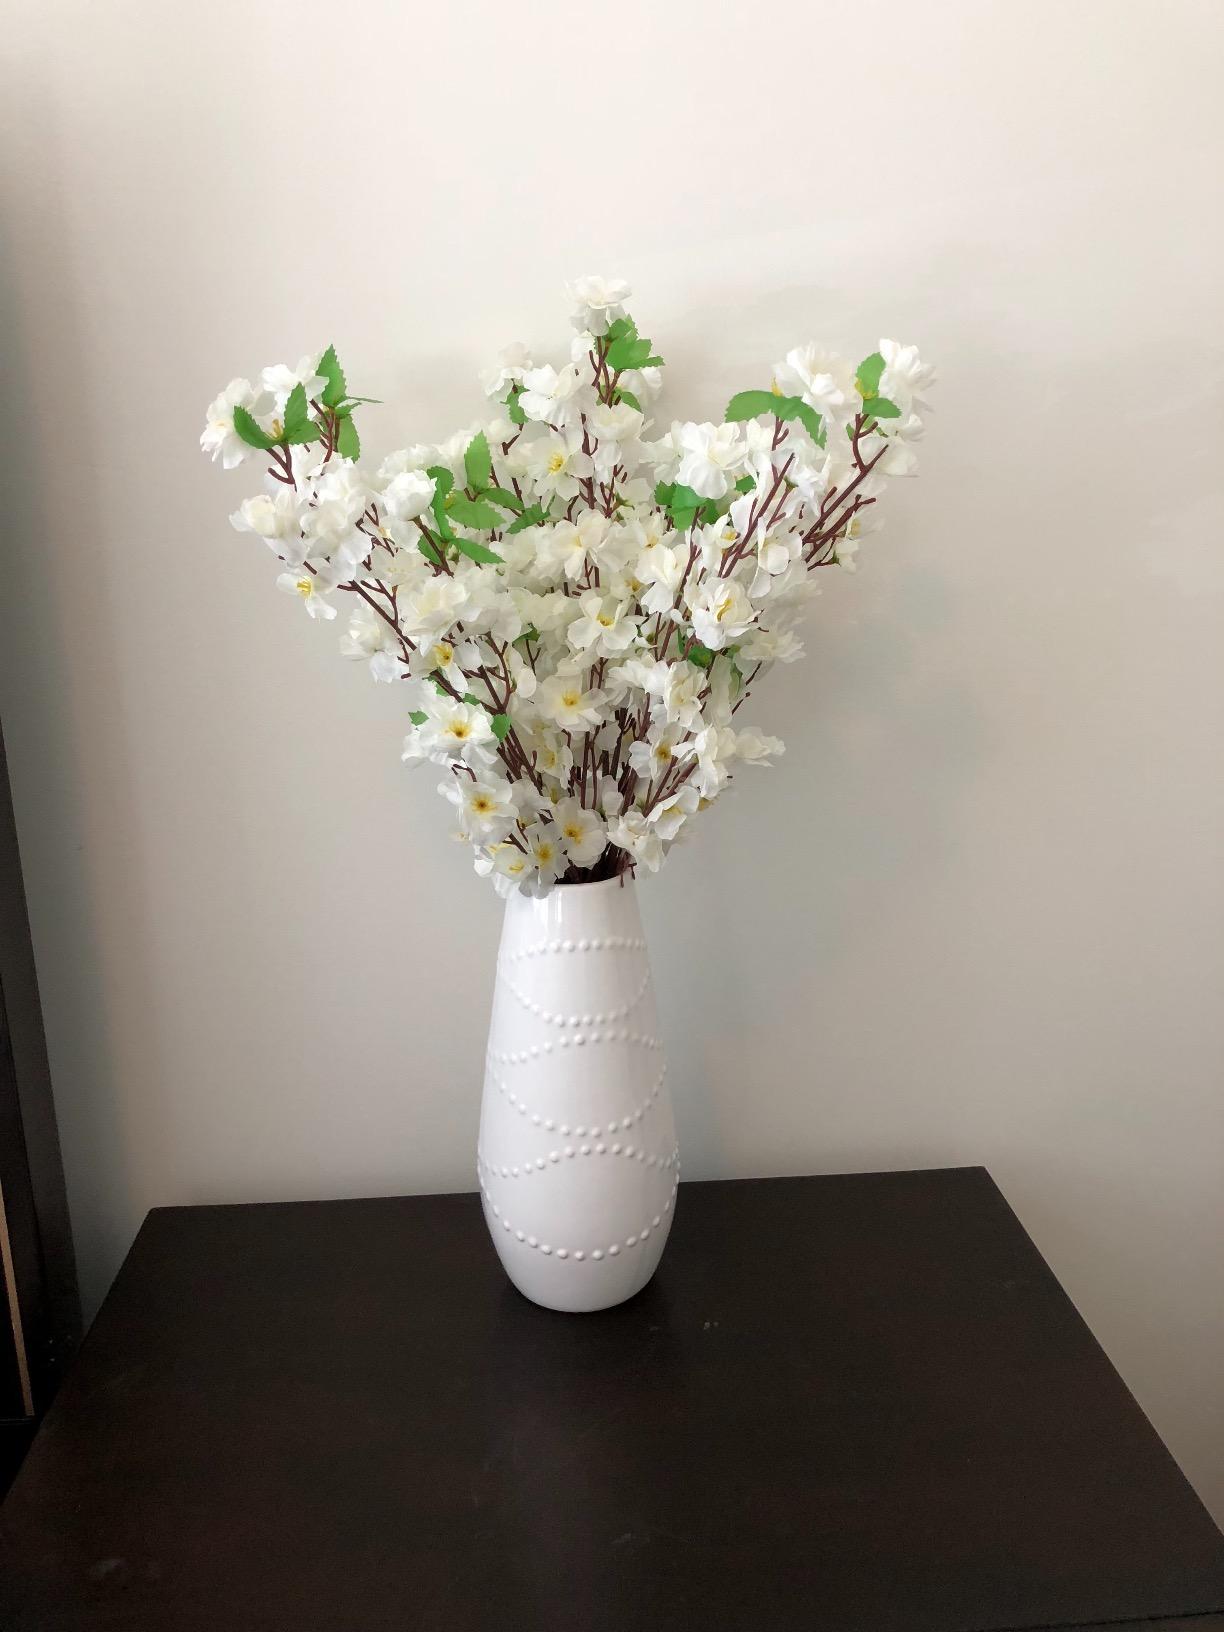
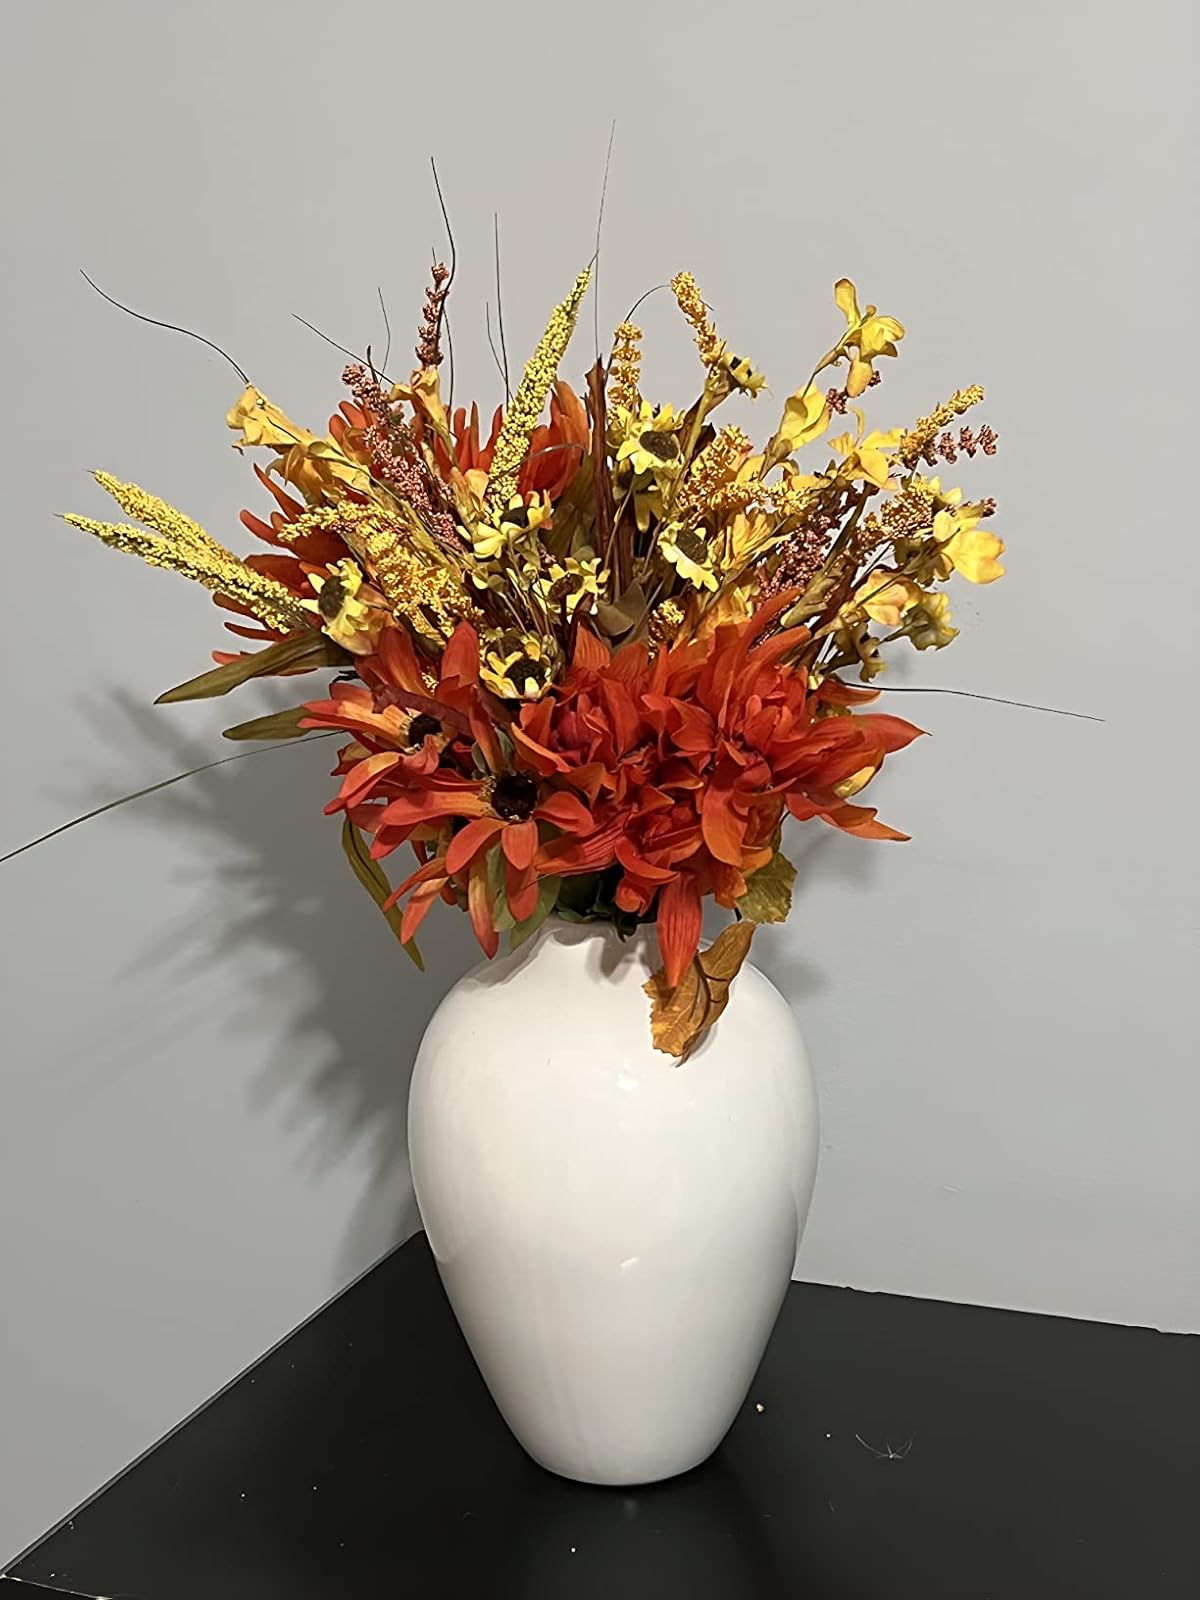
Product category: vase
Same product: no